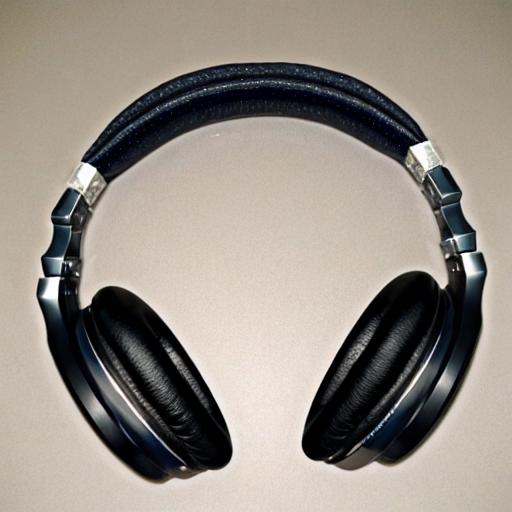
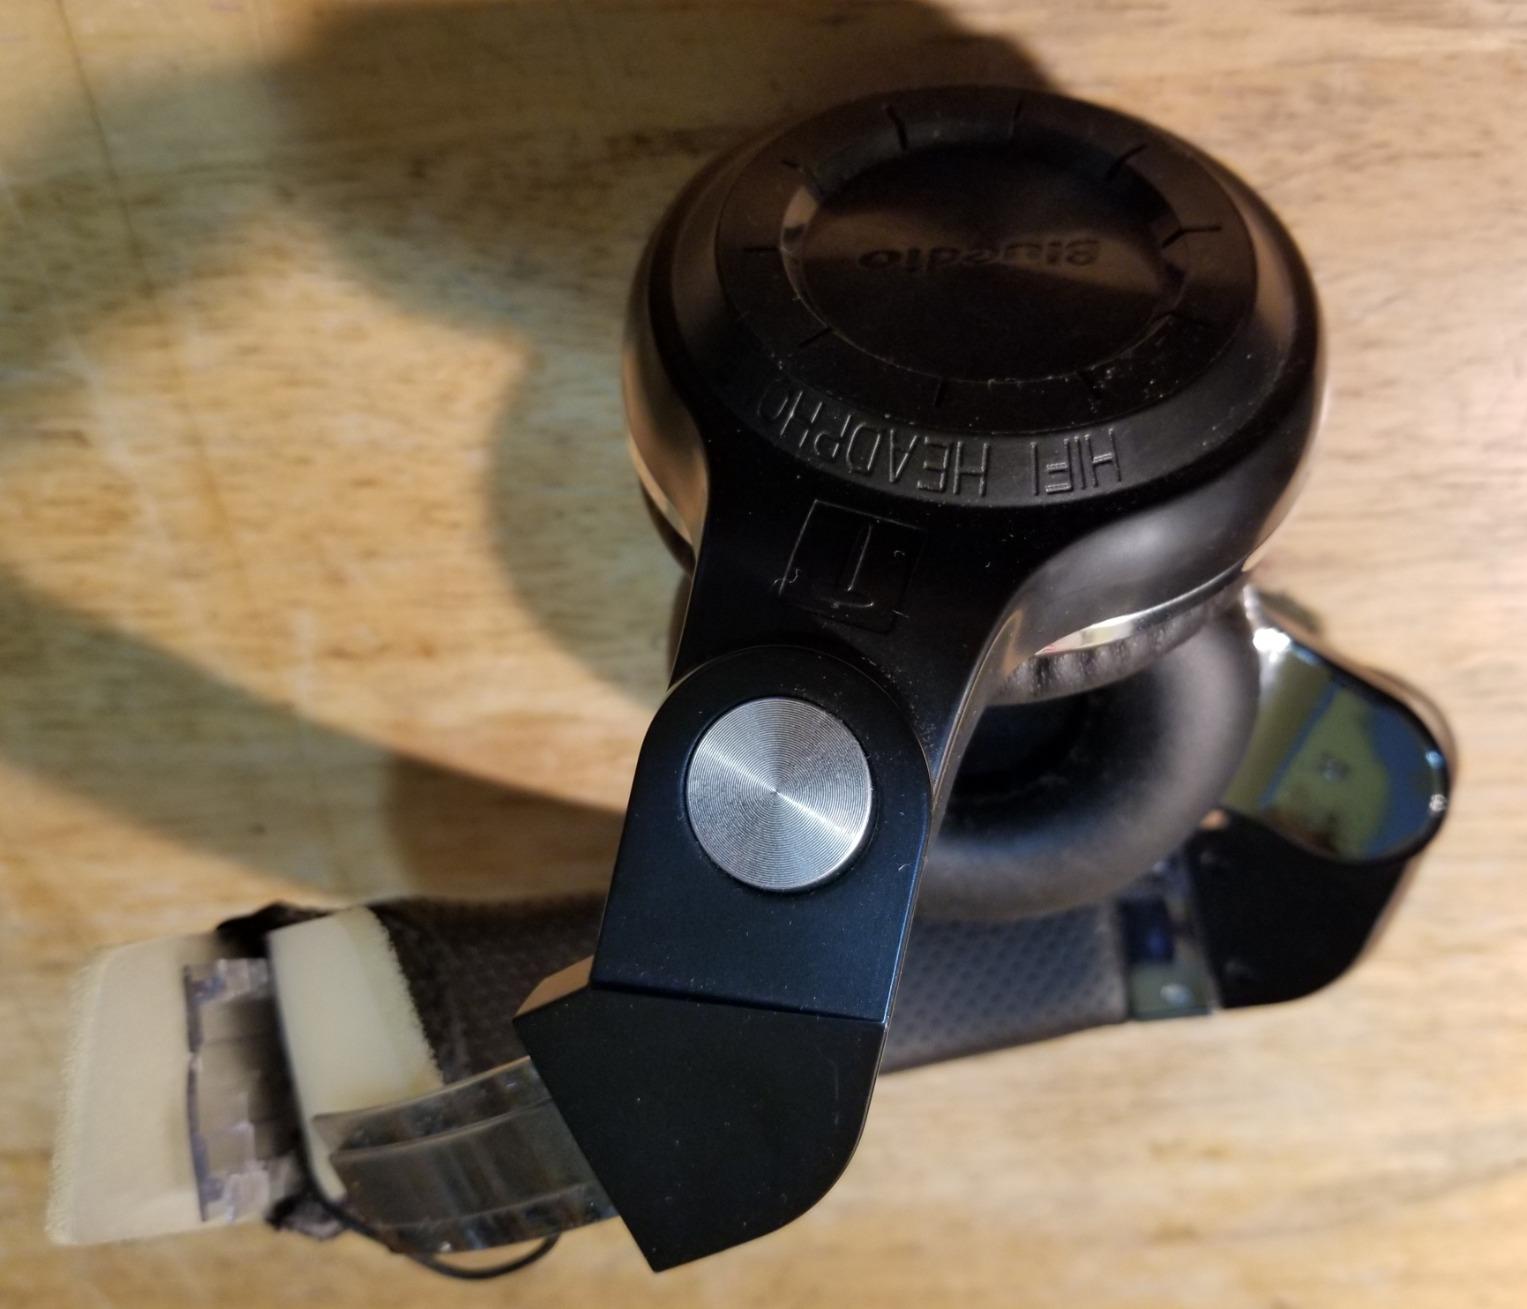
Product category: headphones
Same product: no